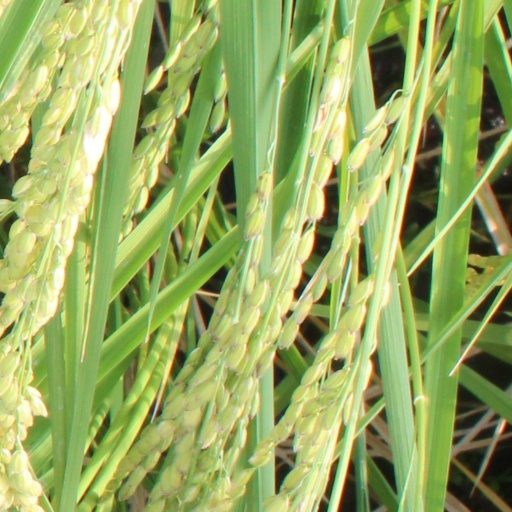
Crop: rice